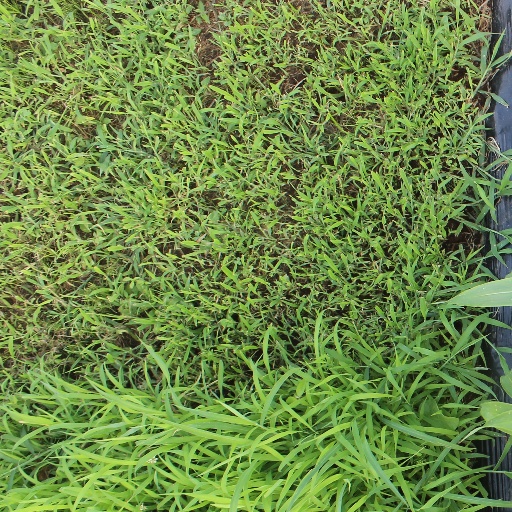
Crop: sorghum